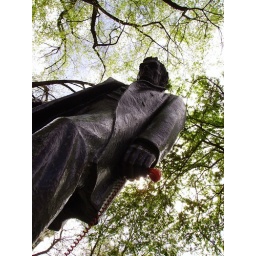
orange telephone in the hand of Abraham Lincoln